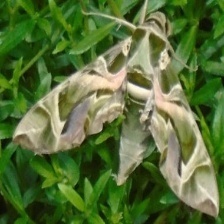
Species: OLEANDER HAWK MOTH